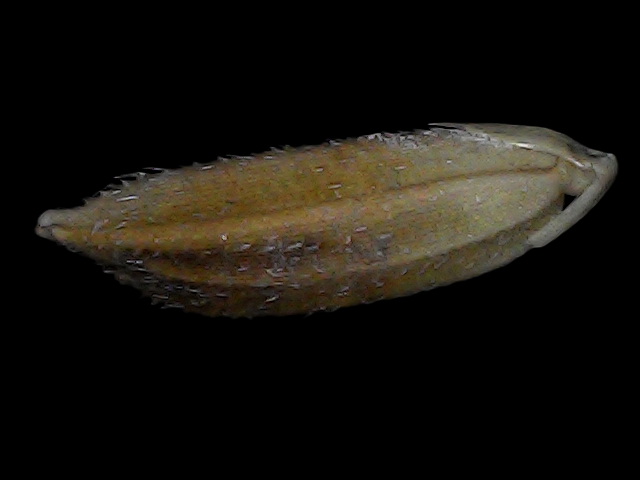
Rice variety: Bd56